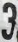
Number: 3